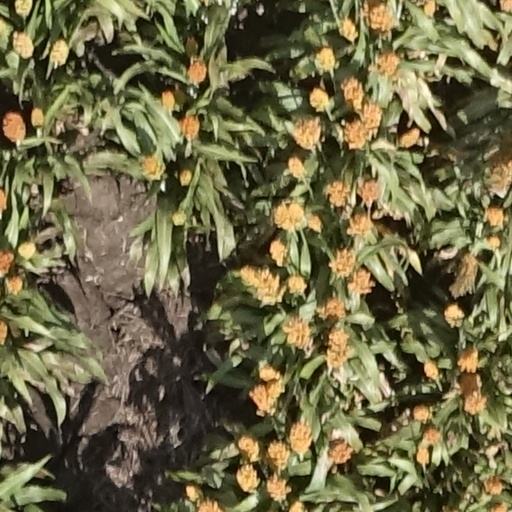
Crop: sorghum